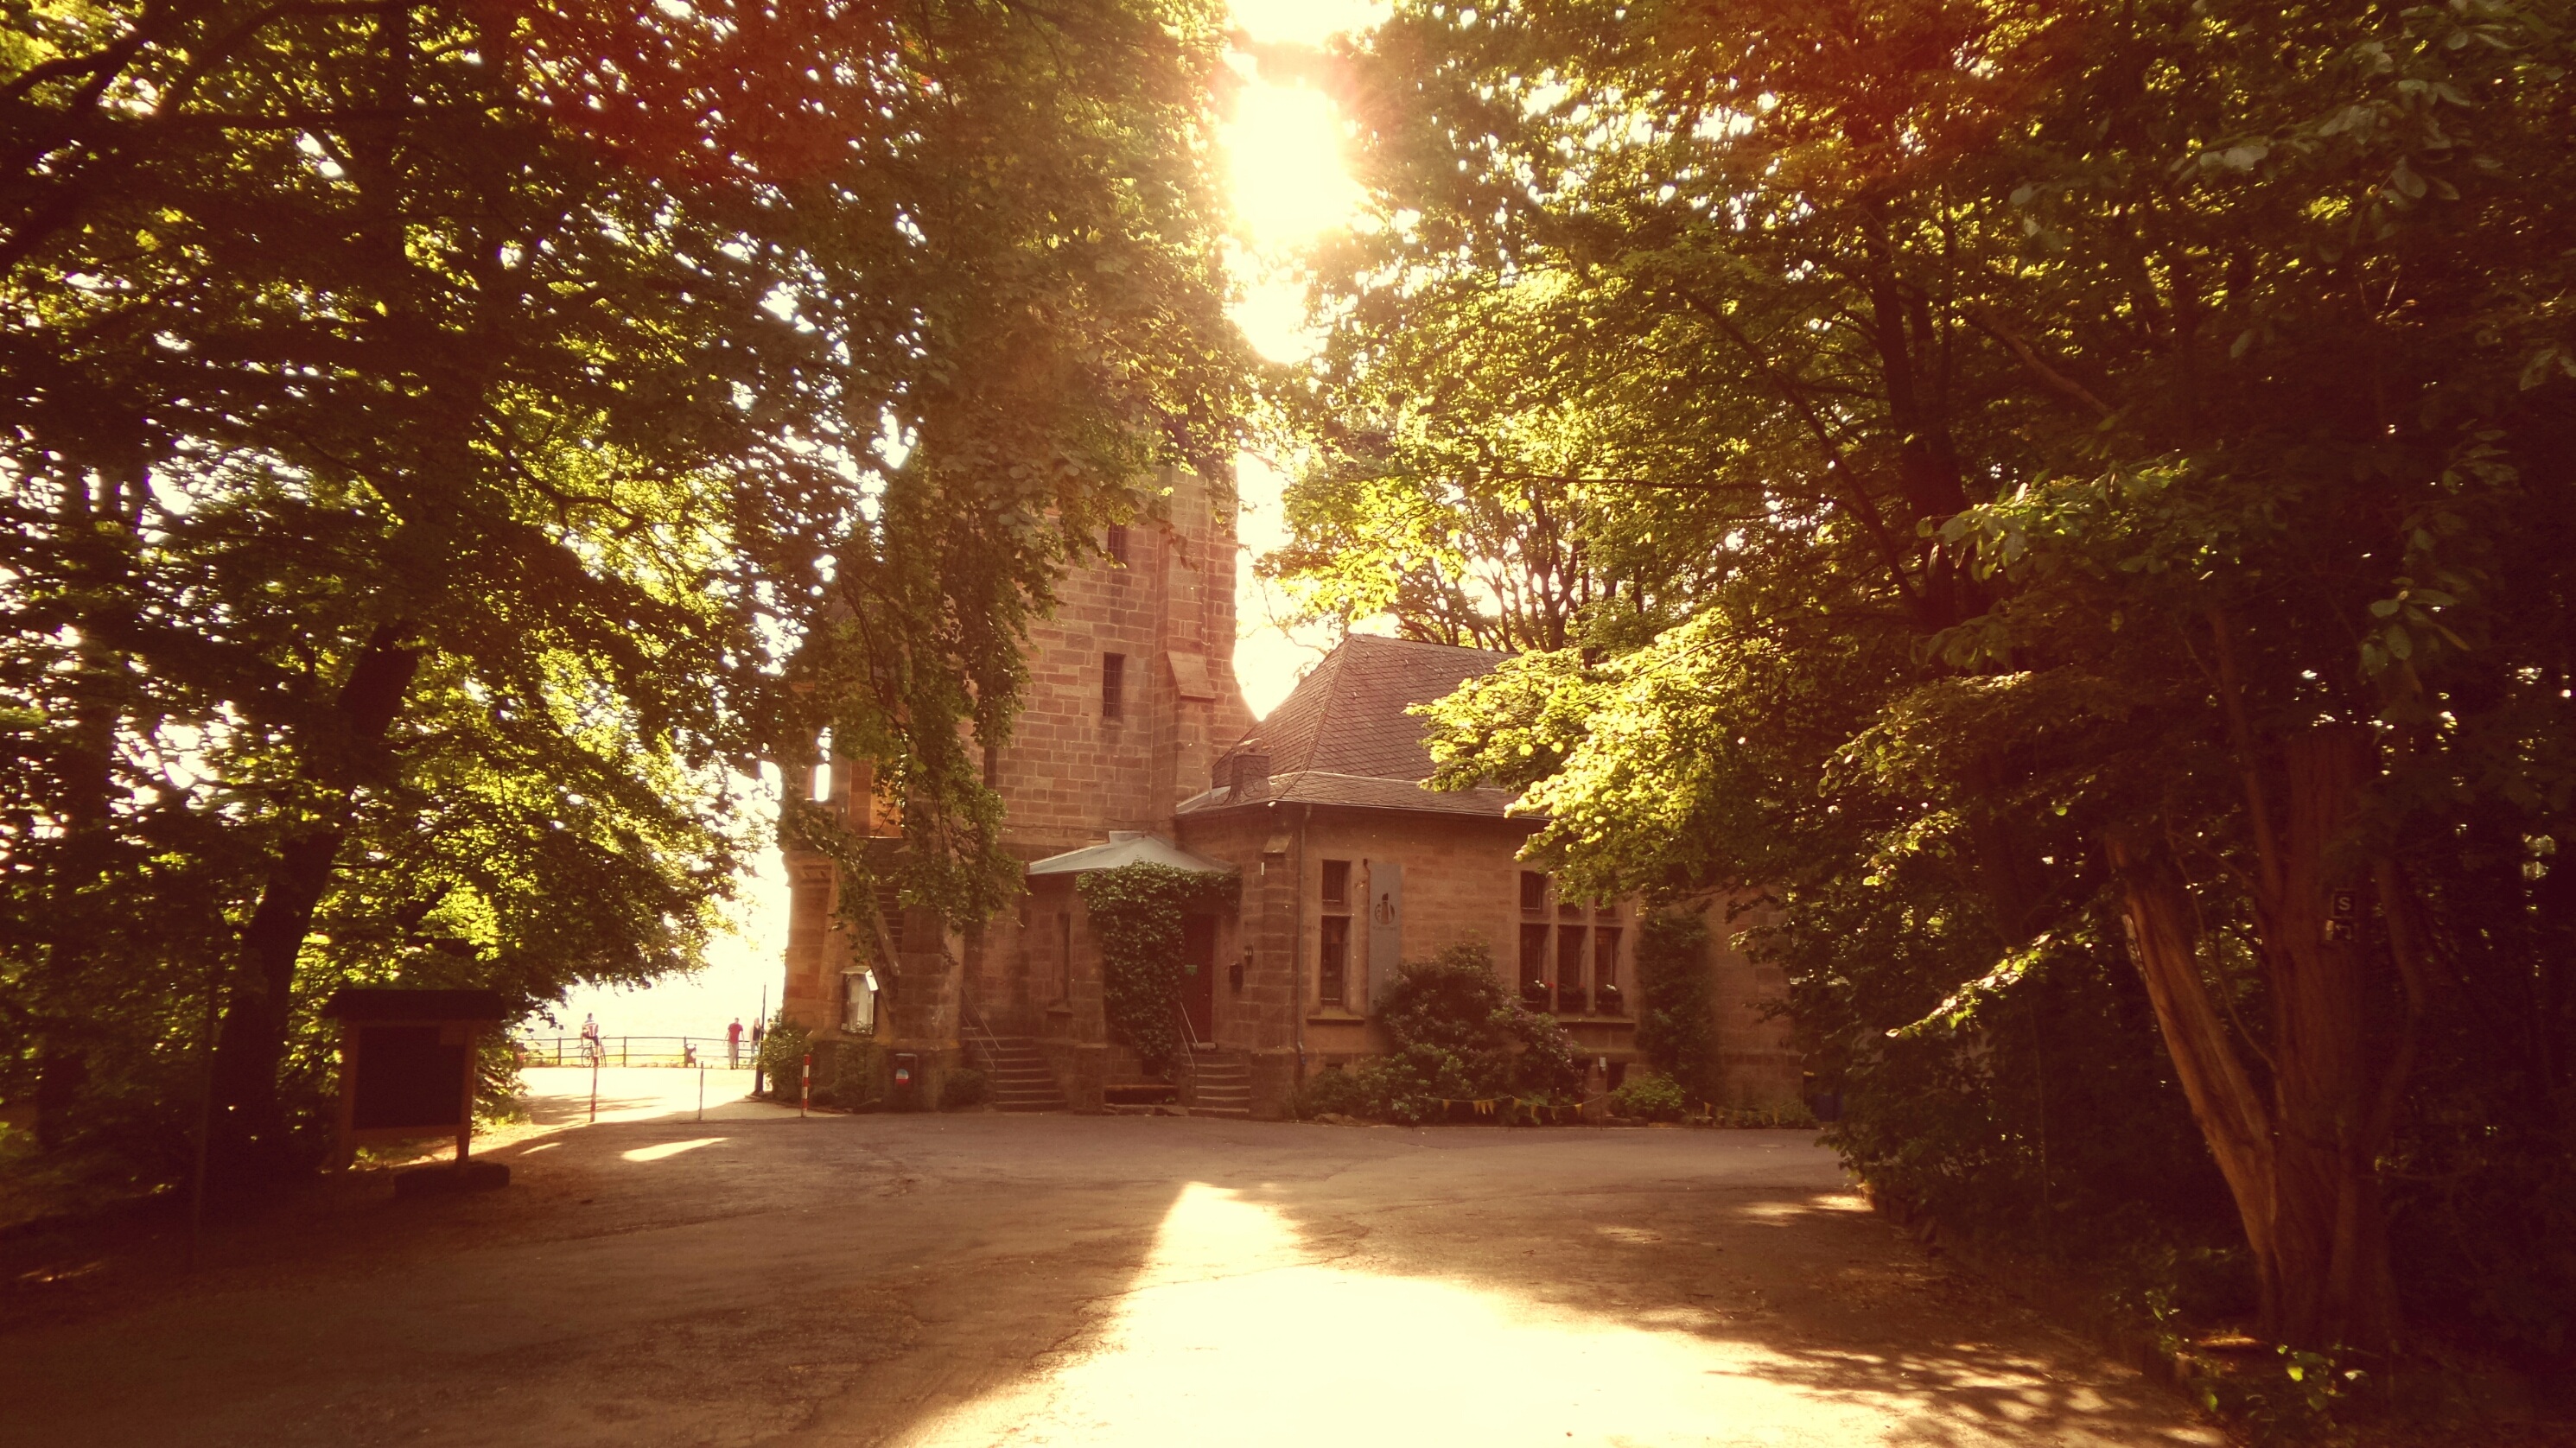
tree, forest, light, night, sunlight, morning, leaf, building, evening, high, tower, autumn, castle, season, places of interest, achitecture, historically, middle ages, atmospheric phenomenon, woody plant